Anne Dauphinais

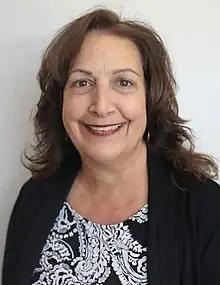
Dauphinais at the 2022 Hazlitt Summit hosted by Young Americans for Liberty Foundation

Anne Dauphinais (born 1960) is an American nurse, sales consultant, former case manager, and politician serving in the Connecticut House of Representatives for District 44, comprising the towns of Killingly, Plainfield, and Sterling. A Republican, Dauphinais grew up in Killingly and graduated from the Northern Maine Vocational Technical Institute and from Eastern Connecticut State University. She worked in nursing, sales, and for the Connecticut Department of Correction before first being elected to the House in 2016. Dauphinais was a prominent critic of compulsory COVID vaccine legislation in Connecticut.